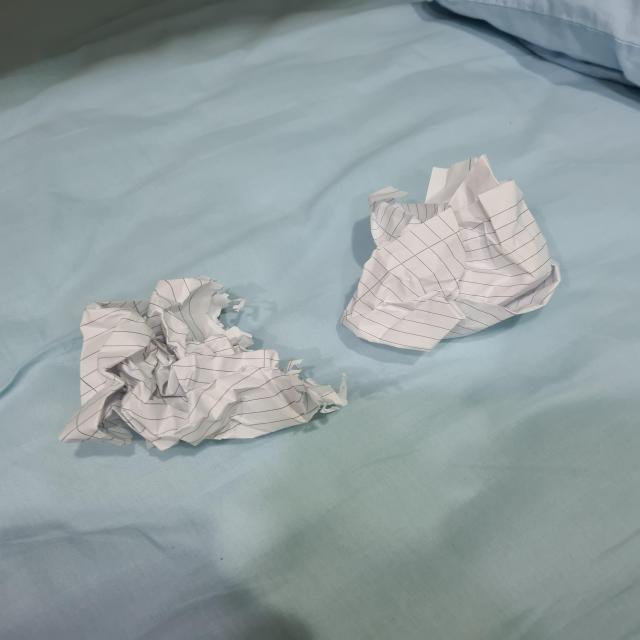
Label: tissues